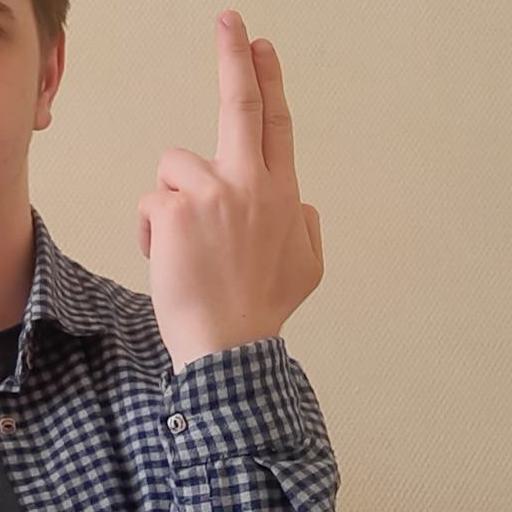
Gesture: two_up_inverted